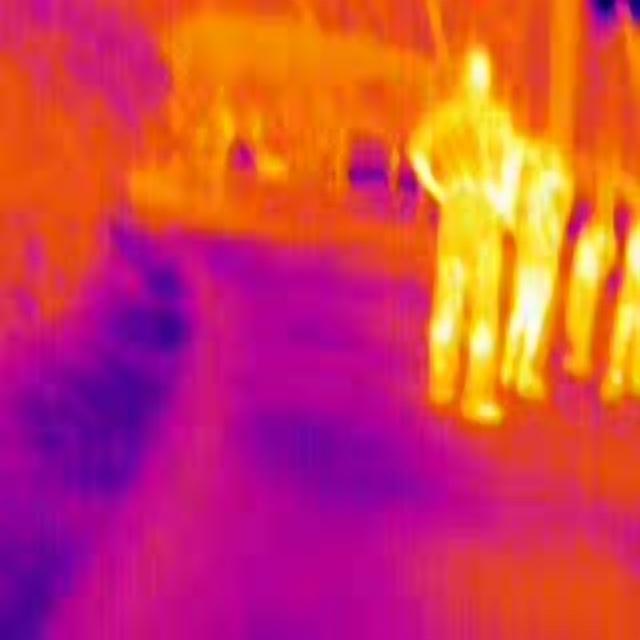
Detected objects:
label: person
label: person
label: person
label: person